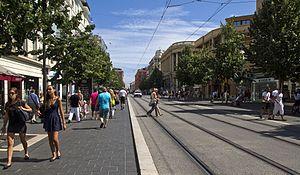
L'avenue Jean-Médecin est une avenue du centre de Nice.